Linda de Mol

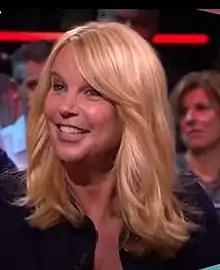
De Mol (2018)

Linda Margaretha de Mol (born 8 July 1964) is a Dutch television presenter and actress in the Netherlands and Germany. She is the sister of TV-producer and Endemol co-founder John de Mol, and has frequently appeared in productions of his.